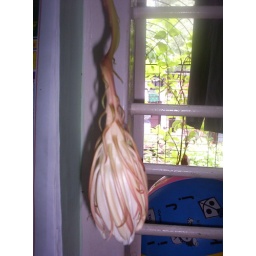
Brahma Kamal, a rare flower bloomed in my house in Mumbai, India